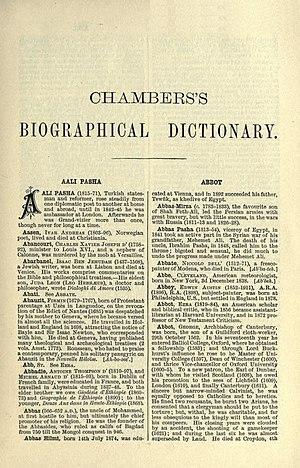
Le Chambers Biographical Dictionary est un dictionnaire biographique en anglais. Il fournit des descriptions concises de plus de 18 000 personnalités notables de Grande-Bretagne et du reste du monde. Il a été publié pour la première fois en 1897.